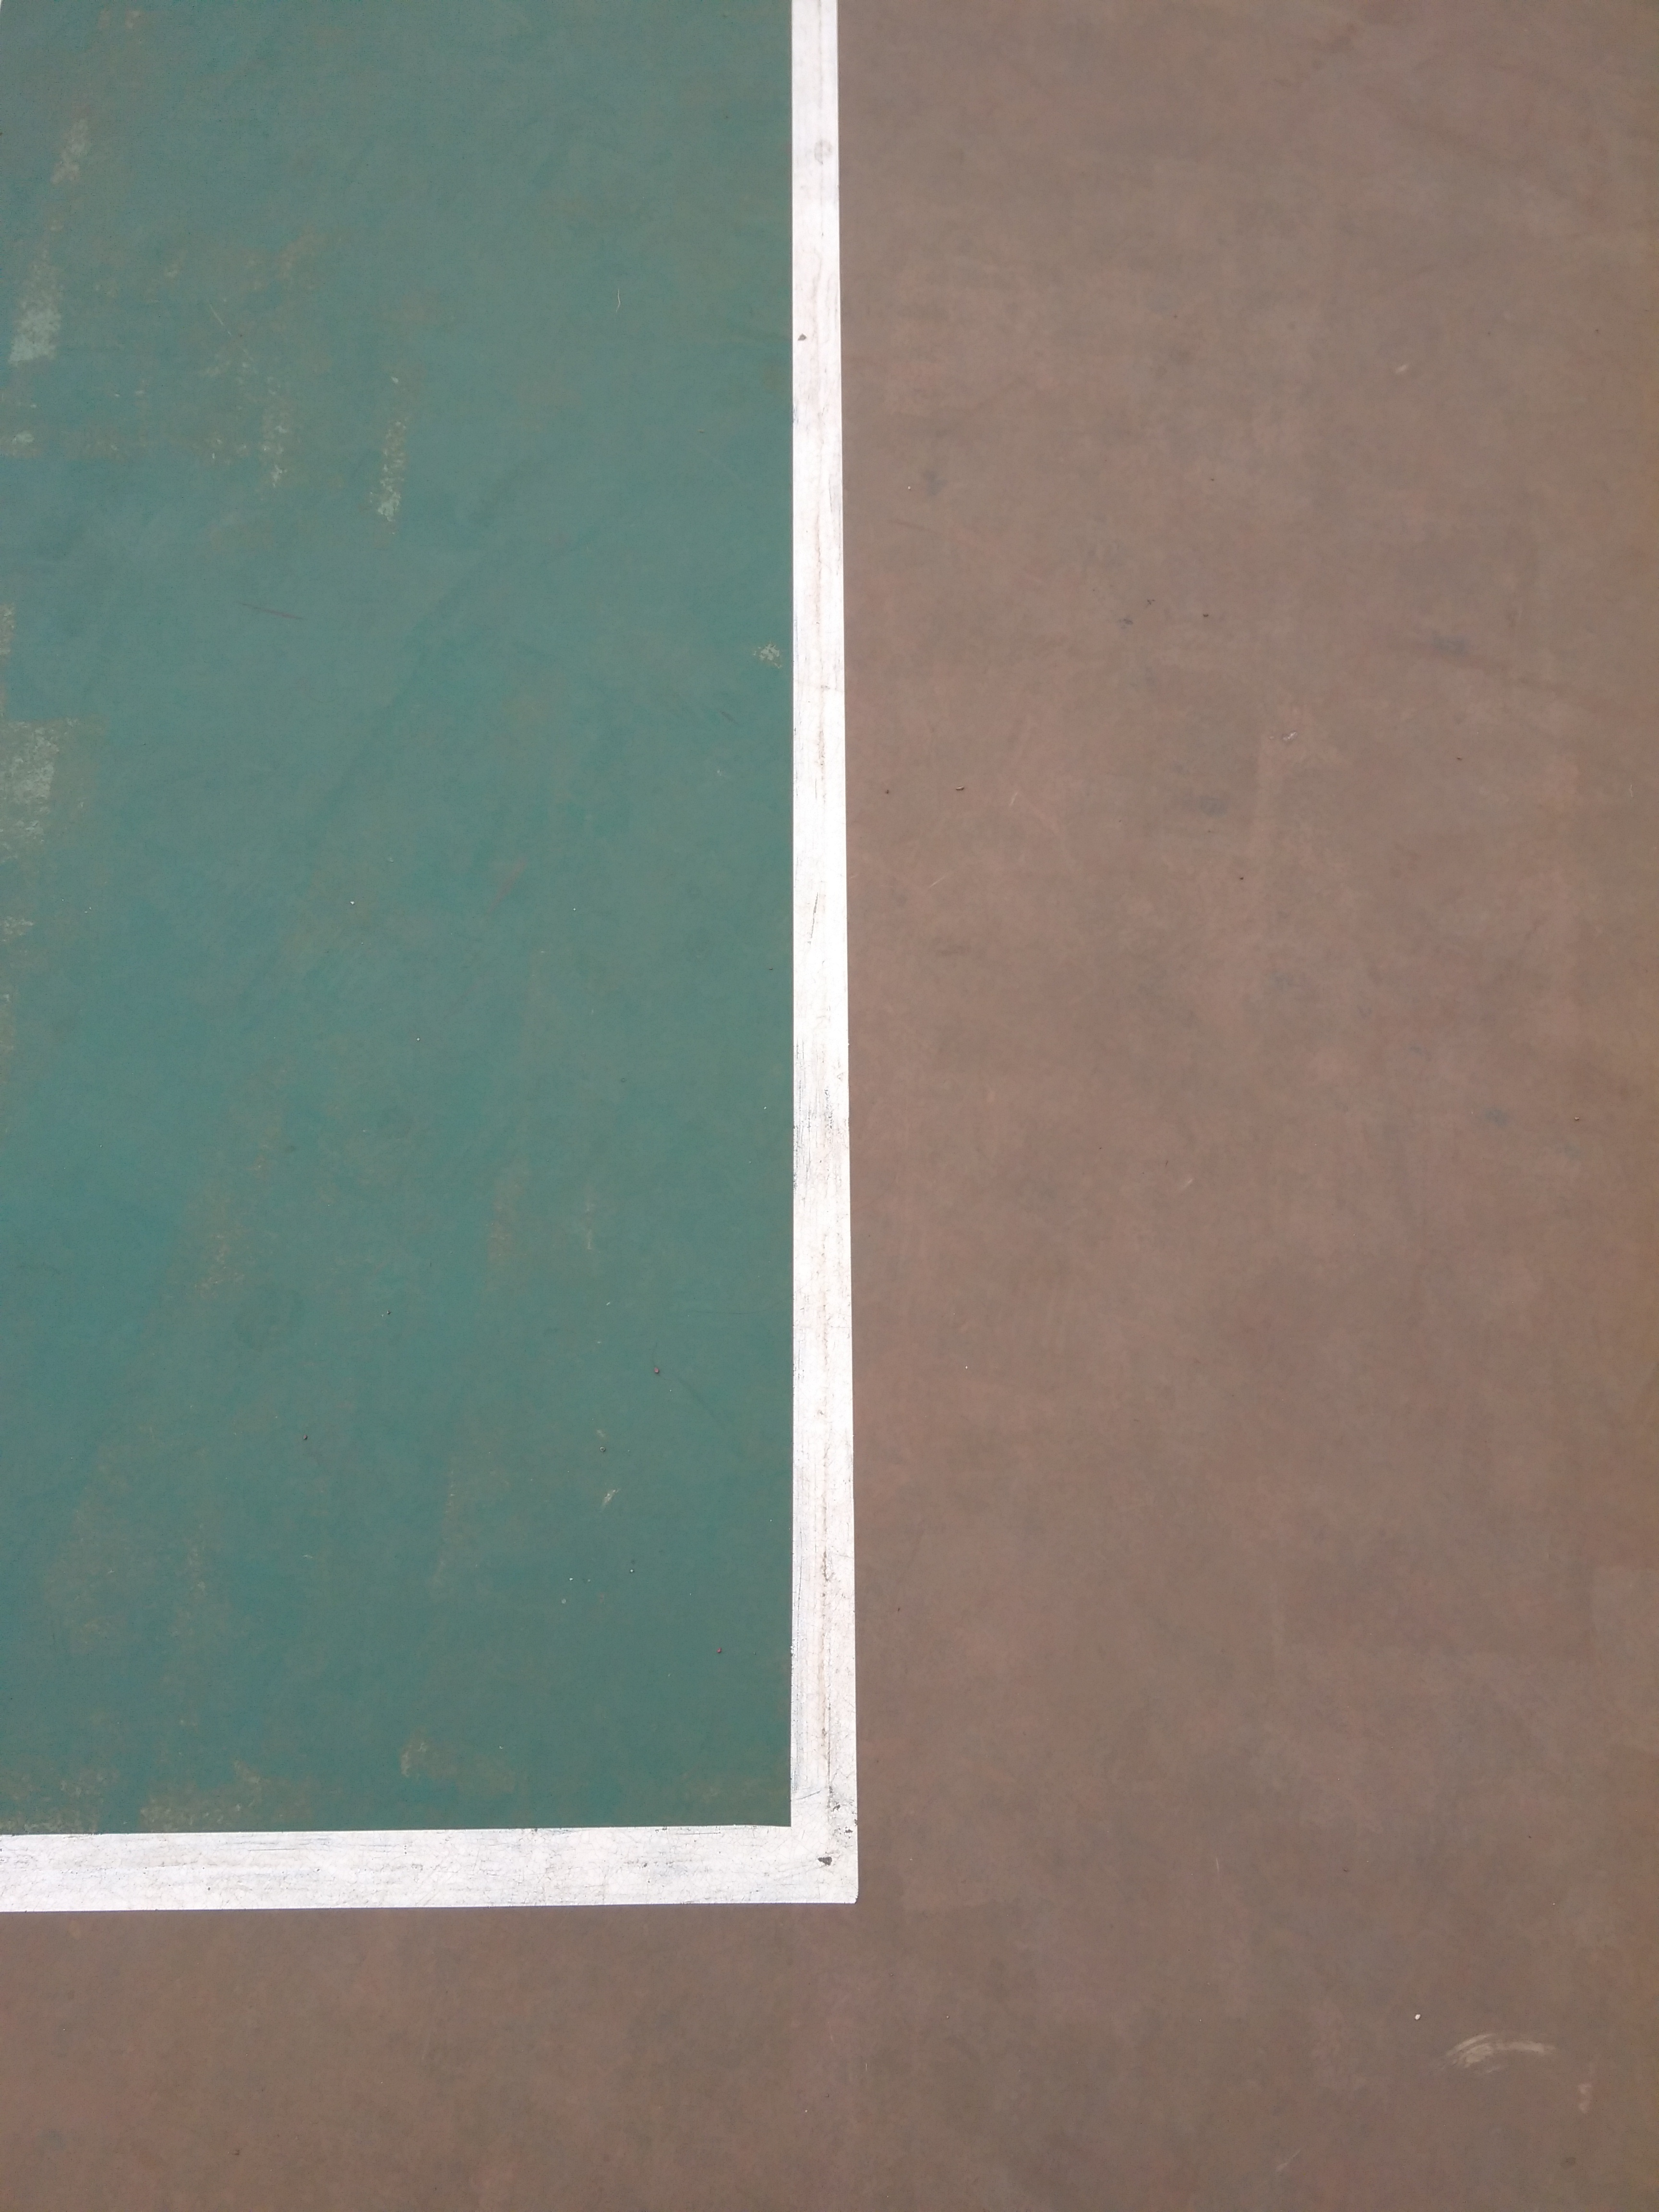
wood, floor, wall, tile, material, hardwood, plaster, flooring, plywood, laminate flooring, wood stain